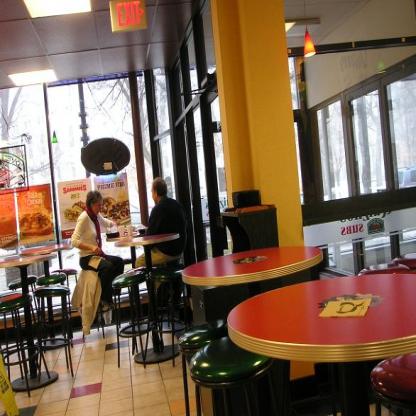
Scene: Indoor